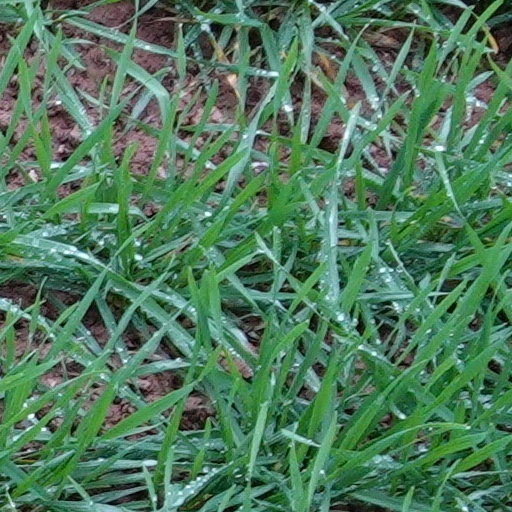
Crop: wheat